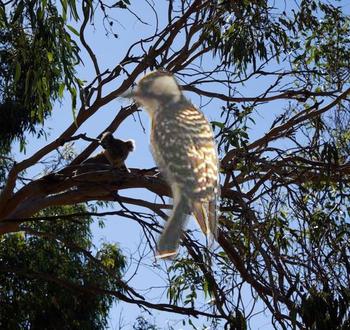
Bird species: Red_cockaded_Woodpecker
Bird type: landbird
Background: land